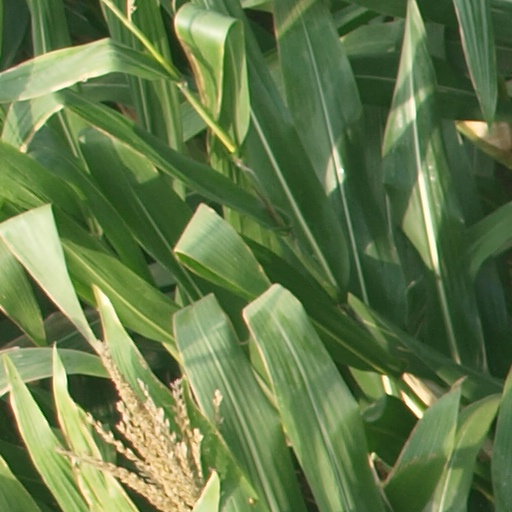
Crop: maize; corn